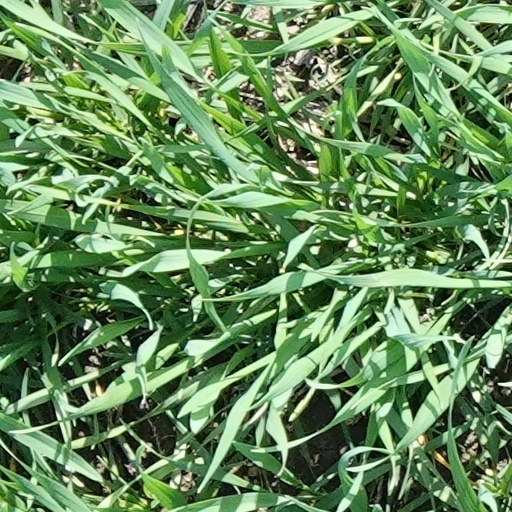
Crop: wheat